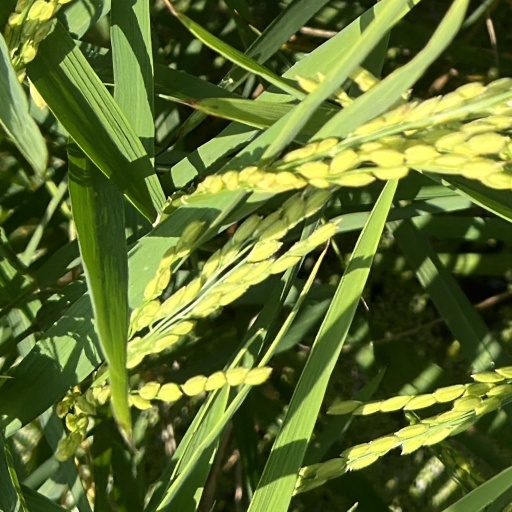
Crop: rice